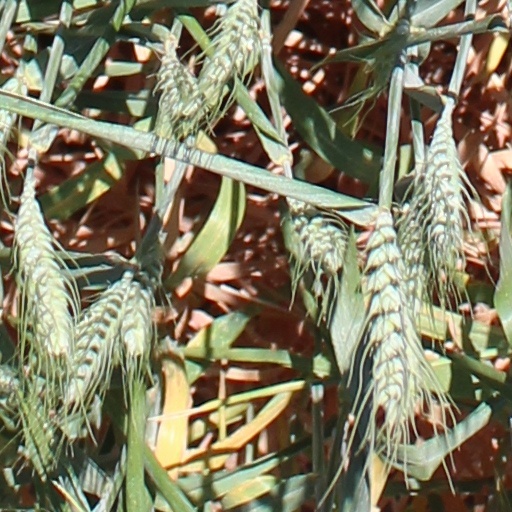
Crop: wheat